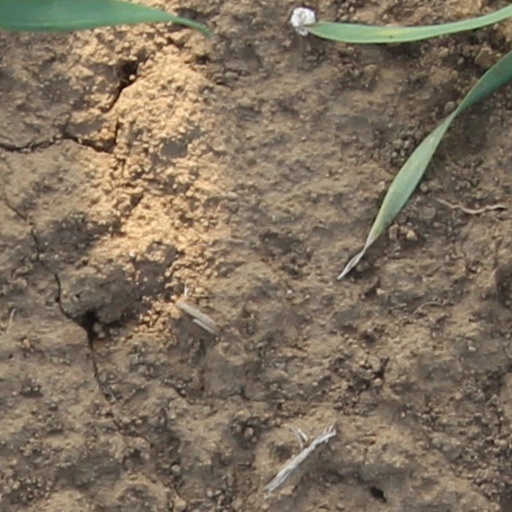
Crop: wheat